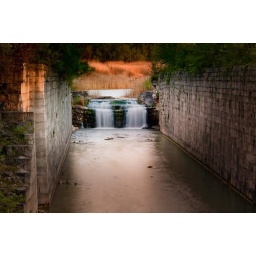
old welland canal: seaway haulage road behind GM plant in st. catharines, ontario